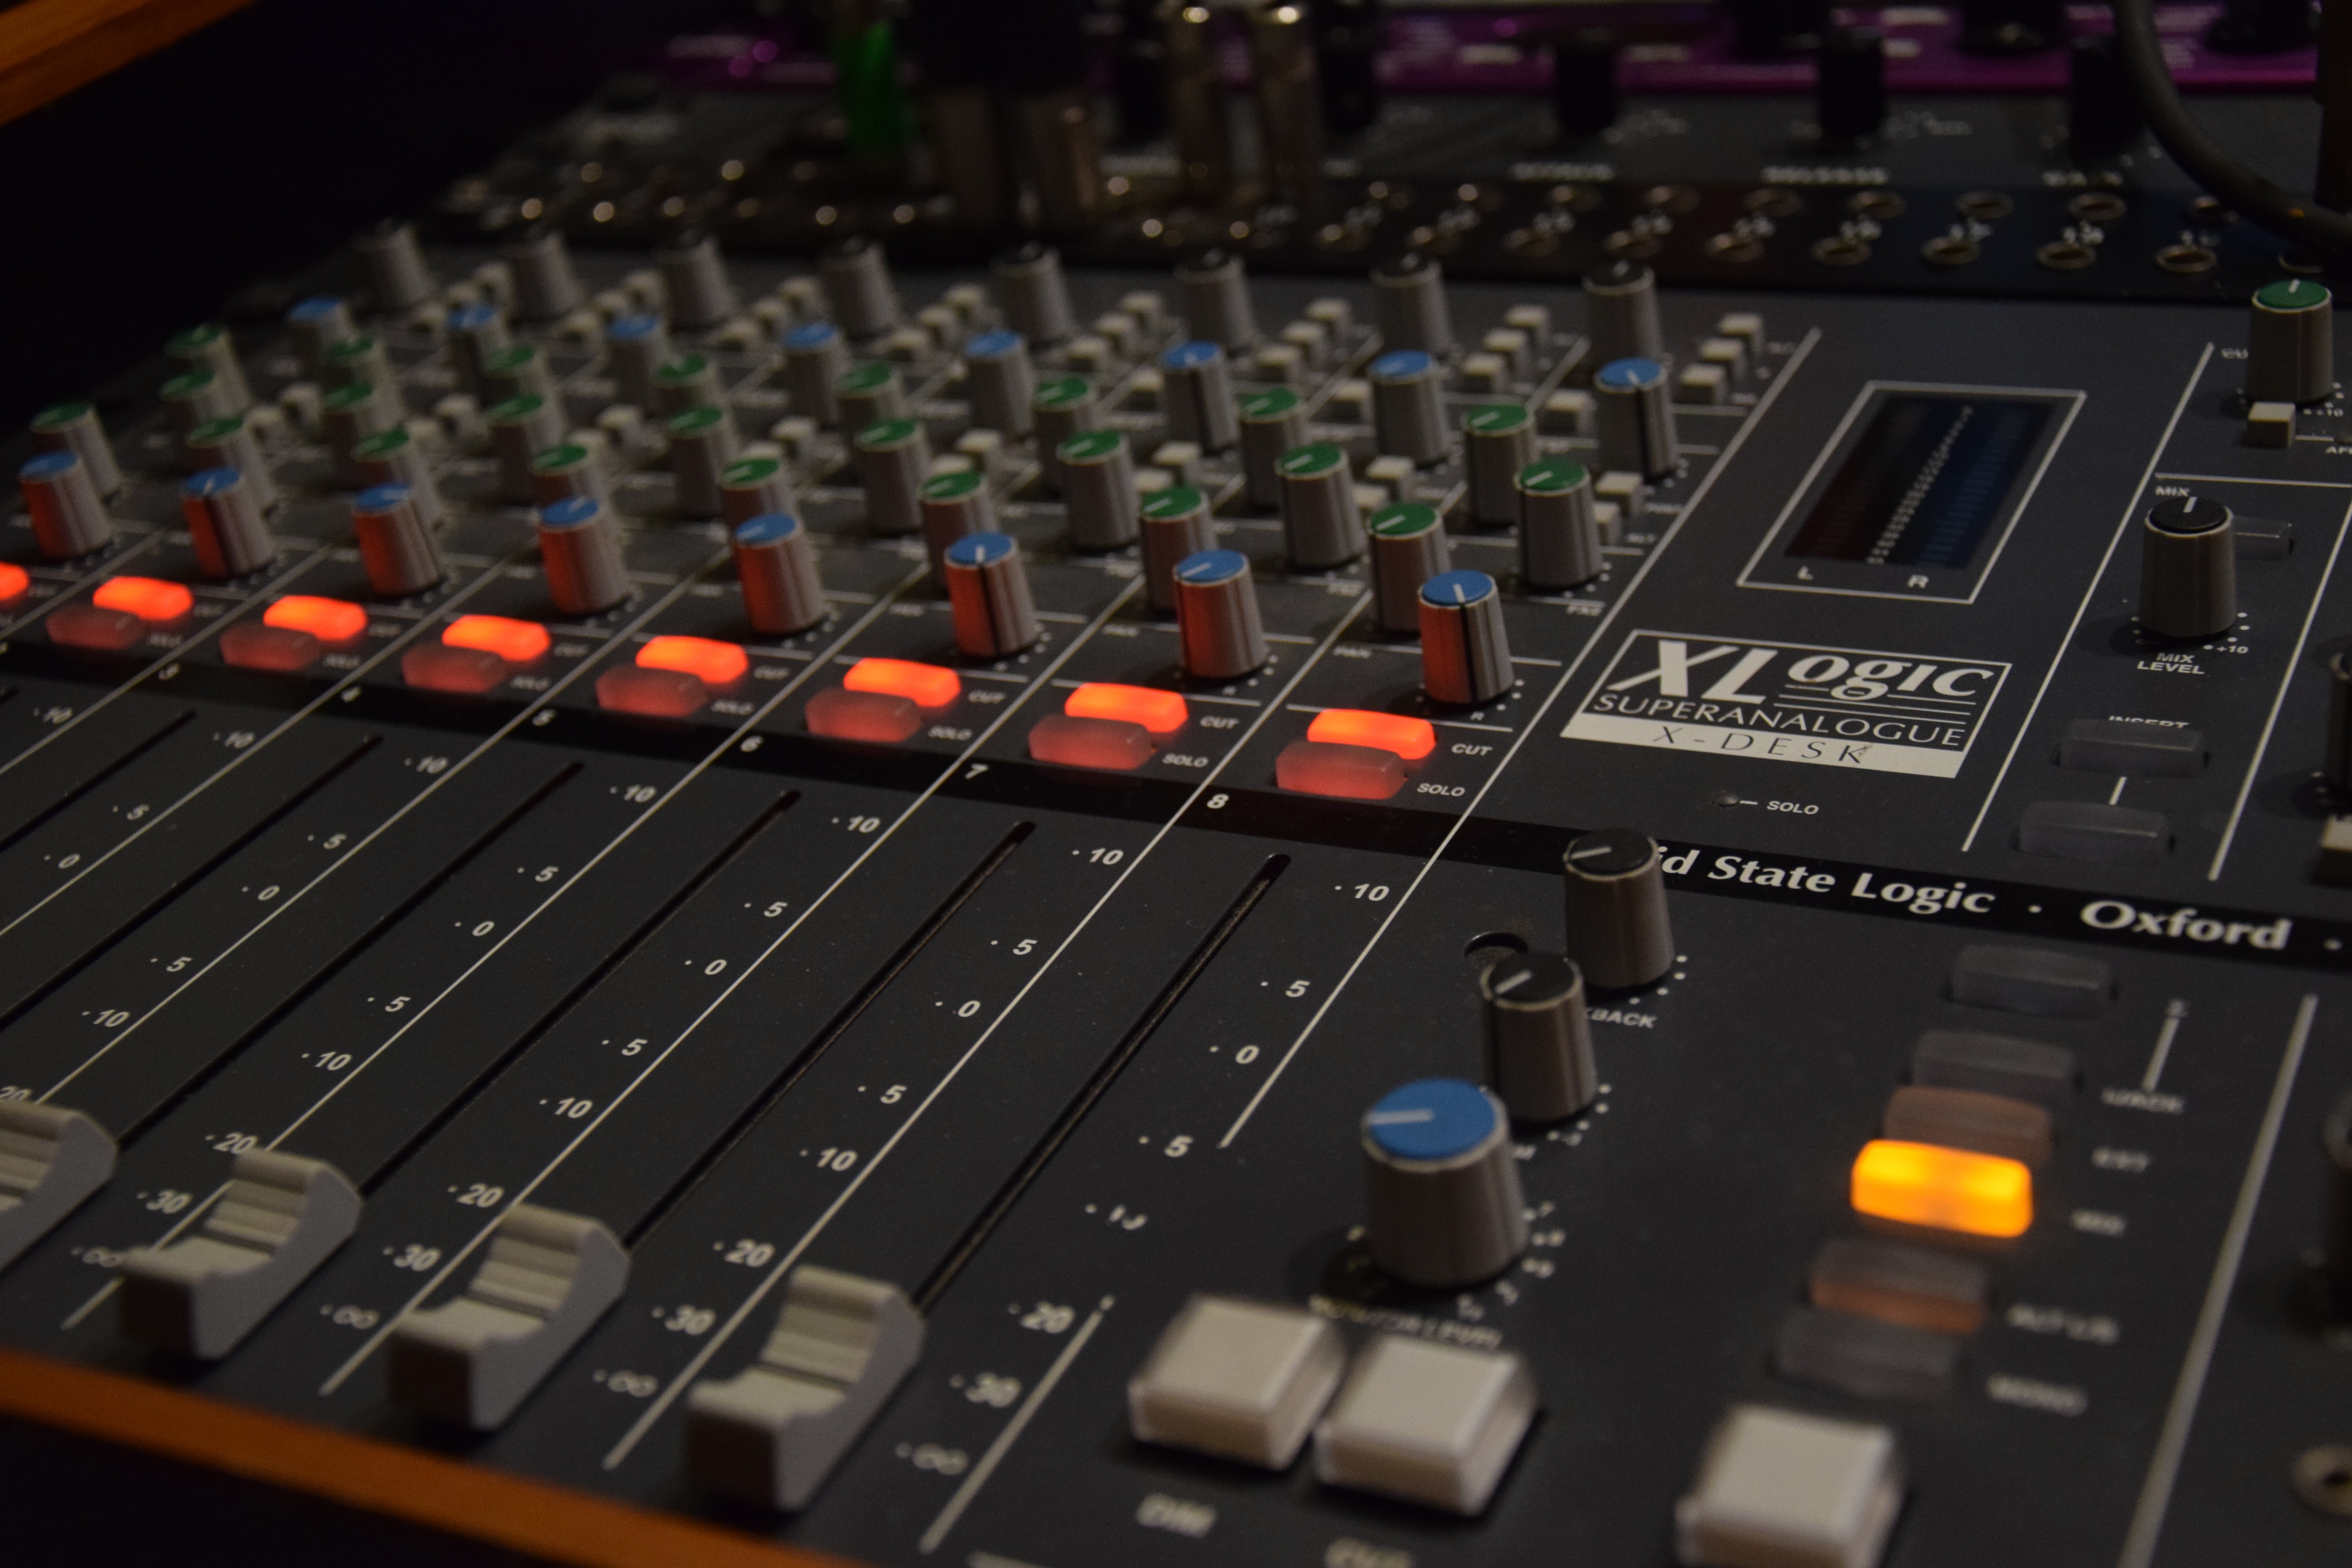
technology, studio, electronics, audio, mixer, console, screenshot, sound recording, audio equipment, sound mixer, musical keyboard, personal computer hardware, electronic instrument, audio engineer, mixing console, sound design